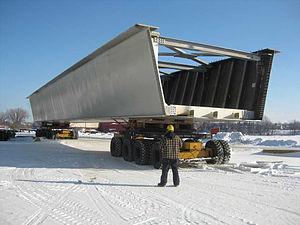
L’une des imposantes poutres caissons pour le pont de l’autoroute 30.
Groupe Canam inc., connu au cours de son existence sous les noms de Canam Steel Works, Les Aciers Canam puis Groupe Canam Manac avant de prendre son nom actuel en 2005, est une entreprise multinationale concentrant ses activités dans la conception et la fabrication de produits et de solutions de construction. L'entreprise a d'abord fabriqué des poutrelles métalliques, qui sont encore son produit le plus connu et un des plus importants. Son siège social est situé à Saint-Georges dans la Beauce, au Québec, et elle possède des installations dans plusieurs villes du Canada et des États-Unis en plus d’être présente en Roumanie et en Inde. L’entreprise emploie plus de 4 000 personnes dans ses différentes places d’affaires.